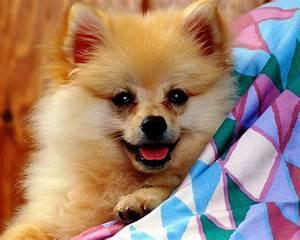
dog